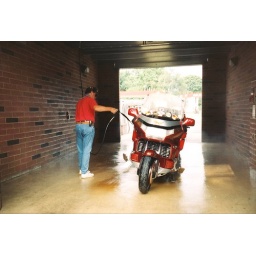
Bob washing bike in car wash at truck stop 7  19  1996